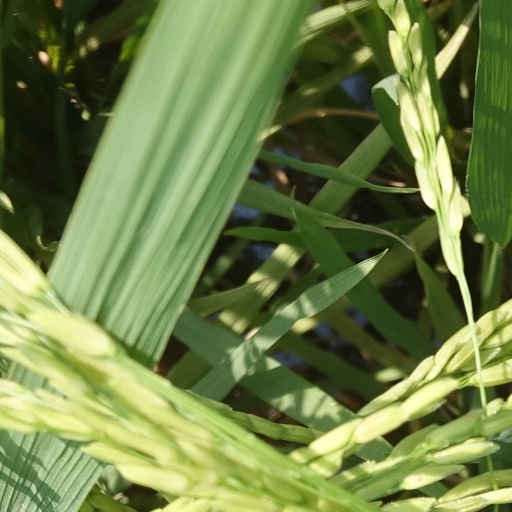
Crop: rice